Sky position (RA, Dec in degrees): 184.49, 27.108
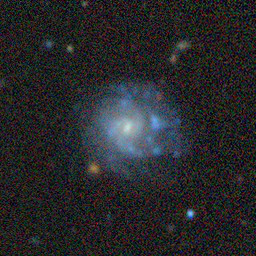
Galaxy morphology: Unbarred Loose Spiral Galaxies